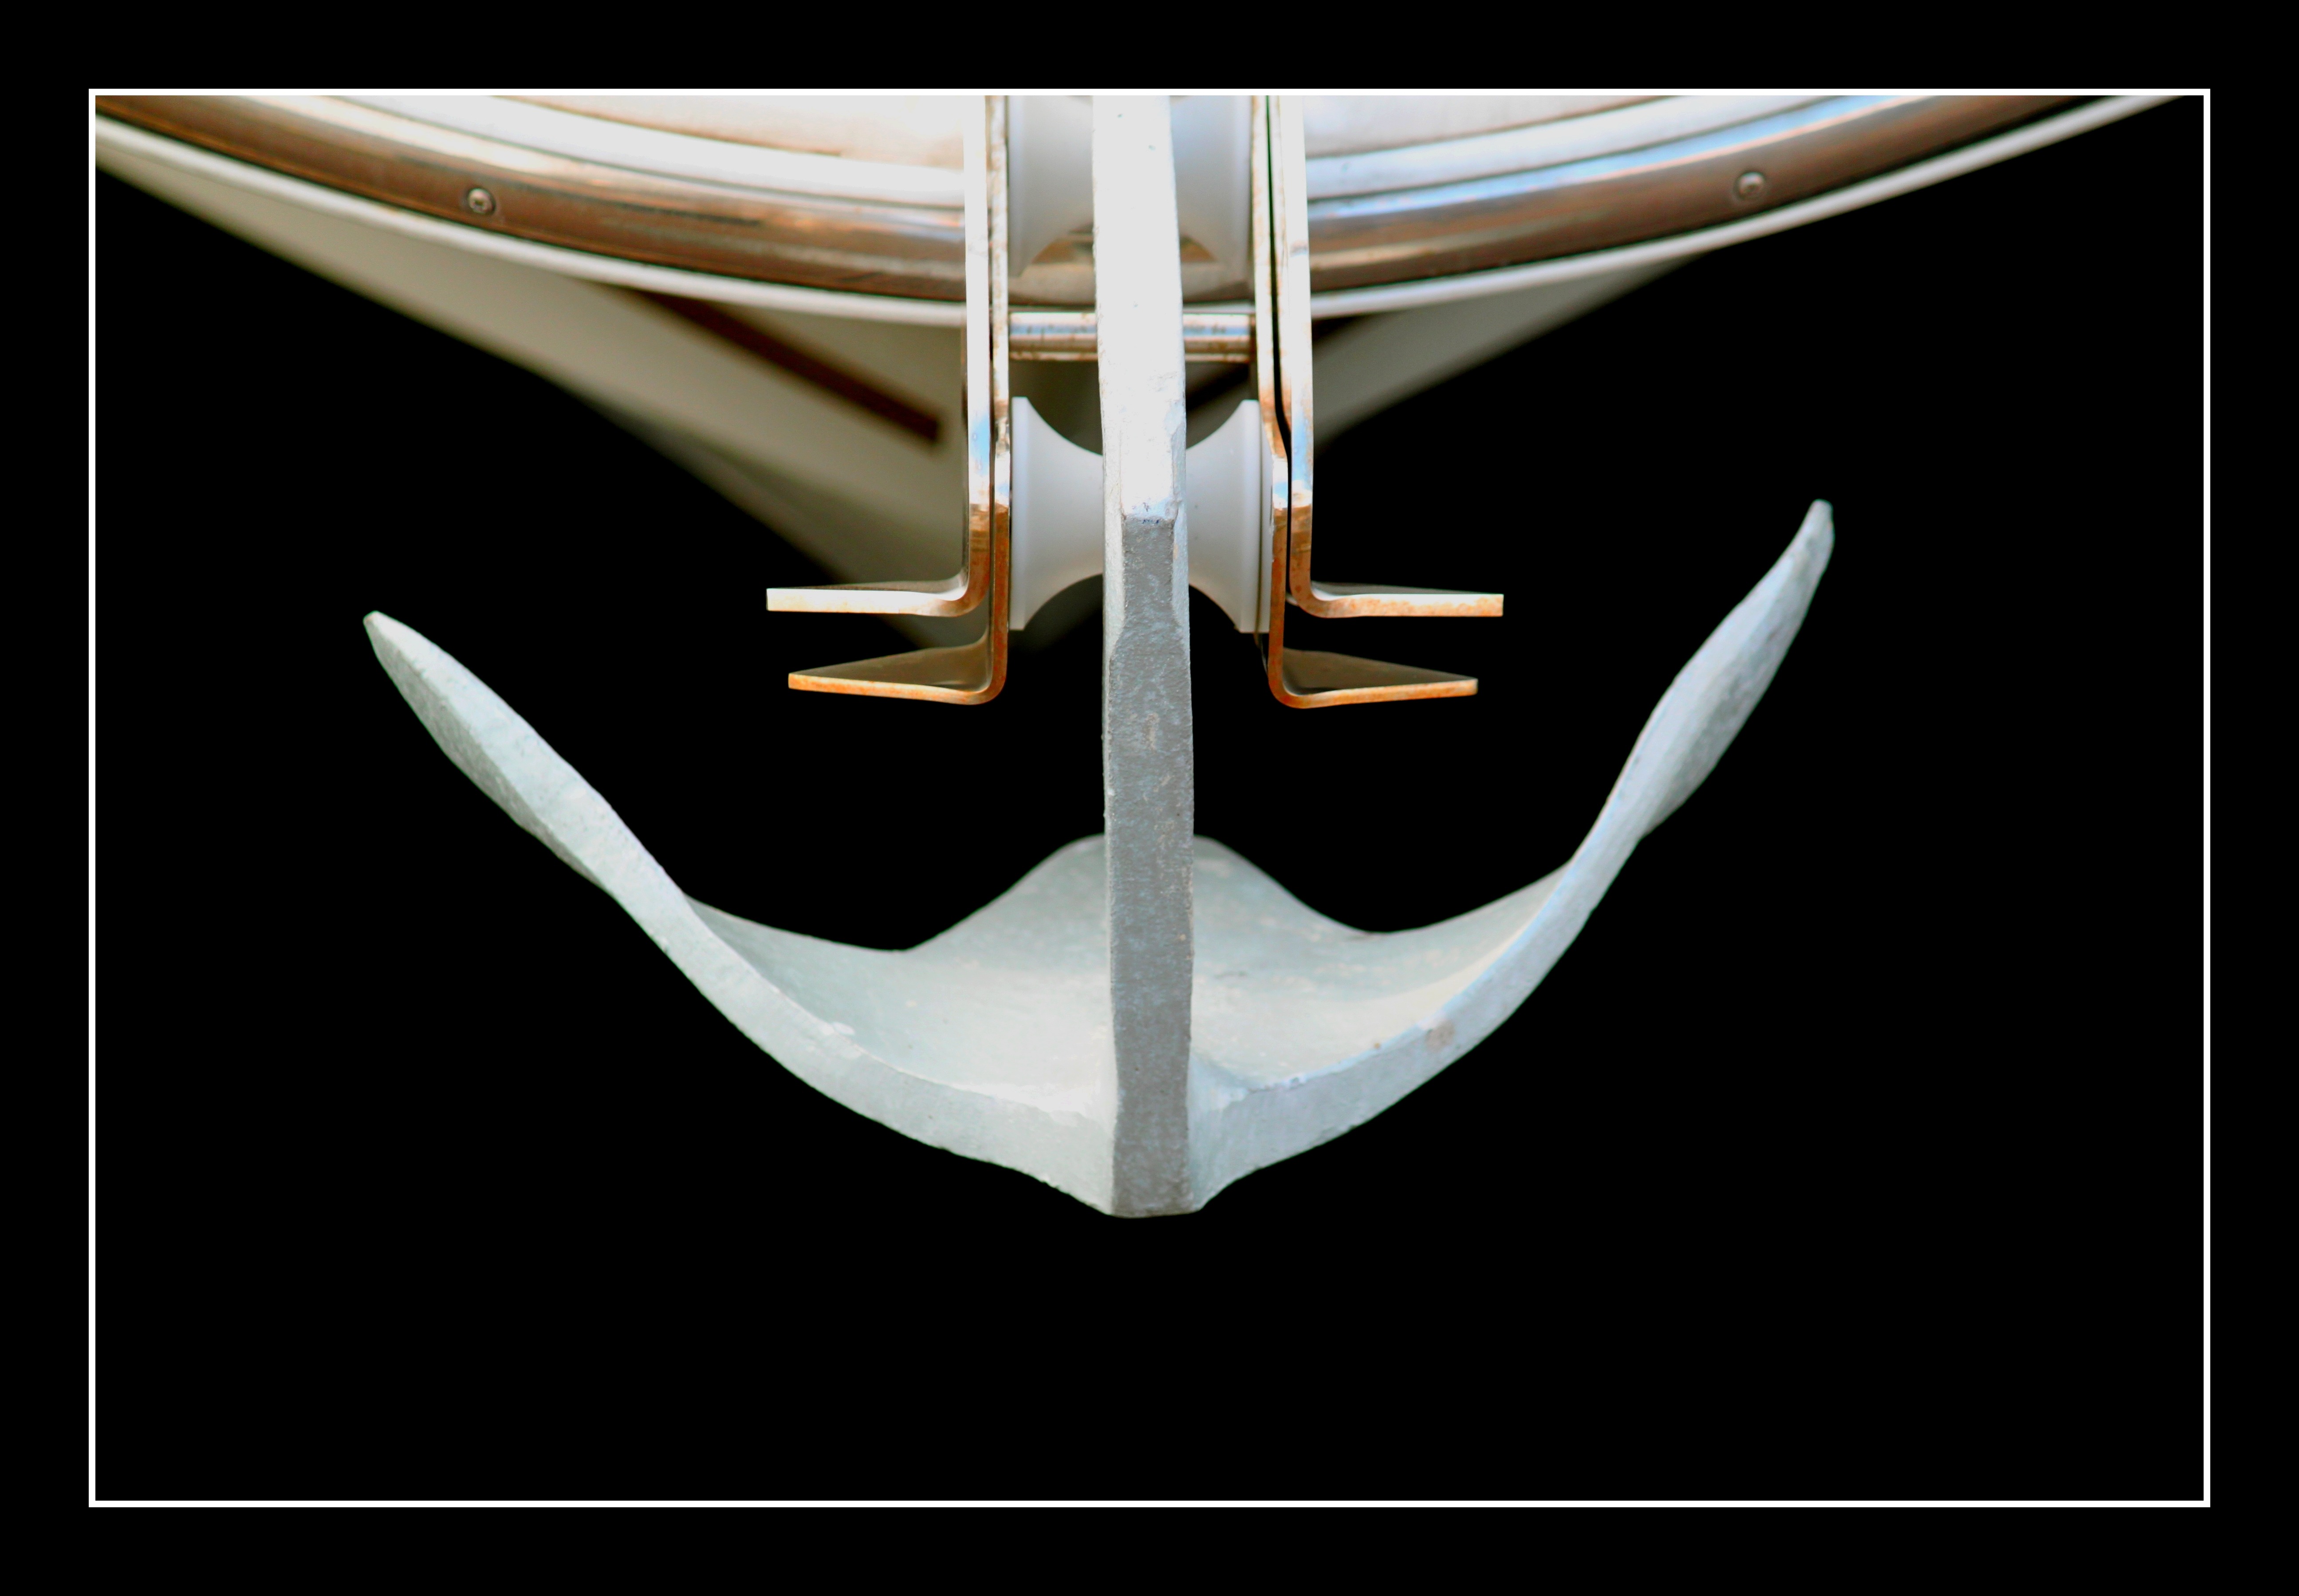
wing, technology, white, wheel, ship, boot, symbol, yacht, metal, marina, port, close, still life, weapon, close up, anchor, symmetry, accessories, still, shipping, maritime, anchorage, yachts, water sports, ship accessories, luxurious